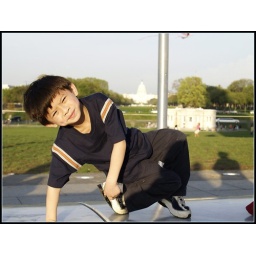
Josh on top of something, & white house in backround